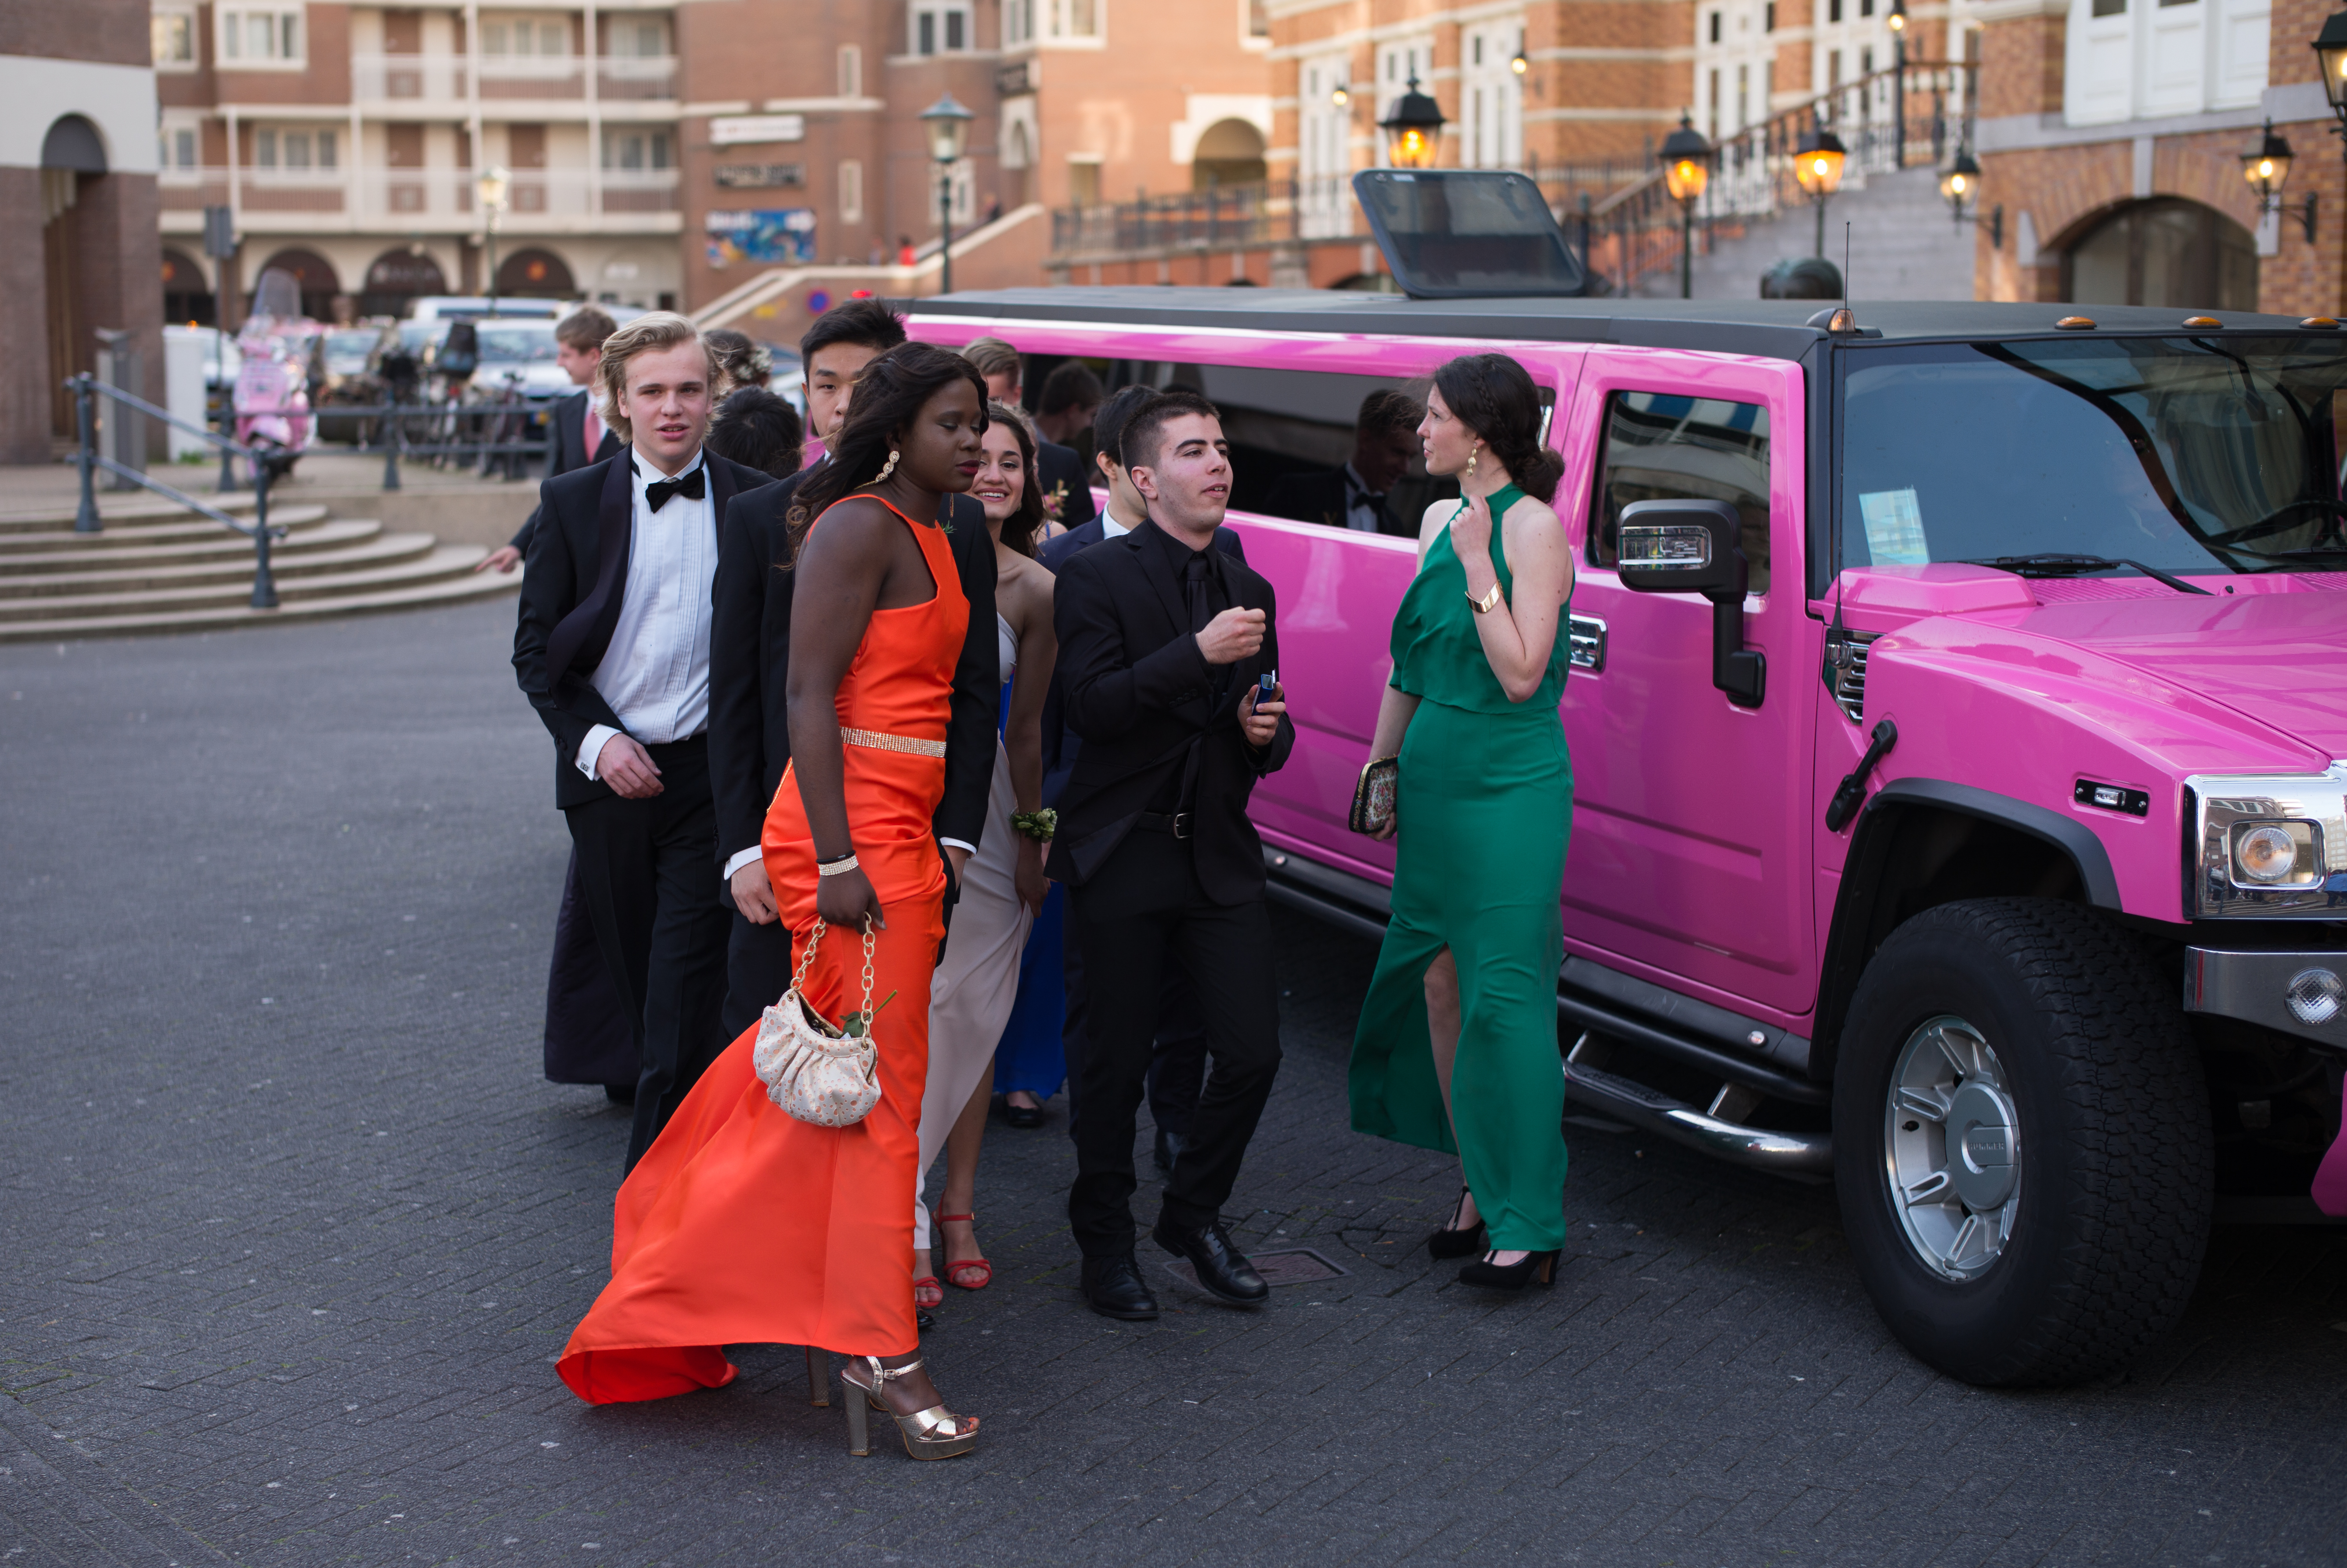
car, europe, evening, dance, portrait, high, vehicle, tuxedo, 2015, holland, hague, scheveningen, netherlands, kurhaus, m, american, dress, hotel, dutch, party, school, leica, 240, wassenaar, prom, luxury vehicle